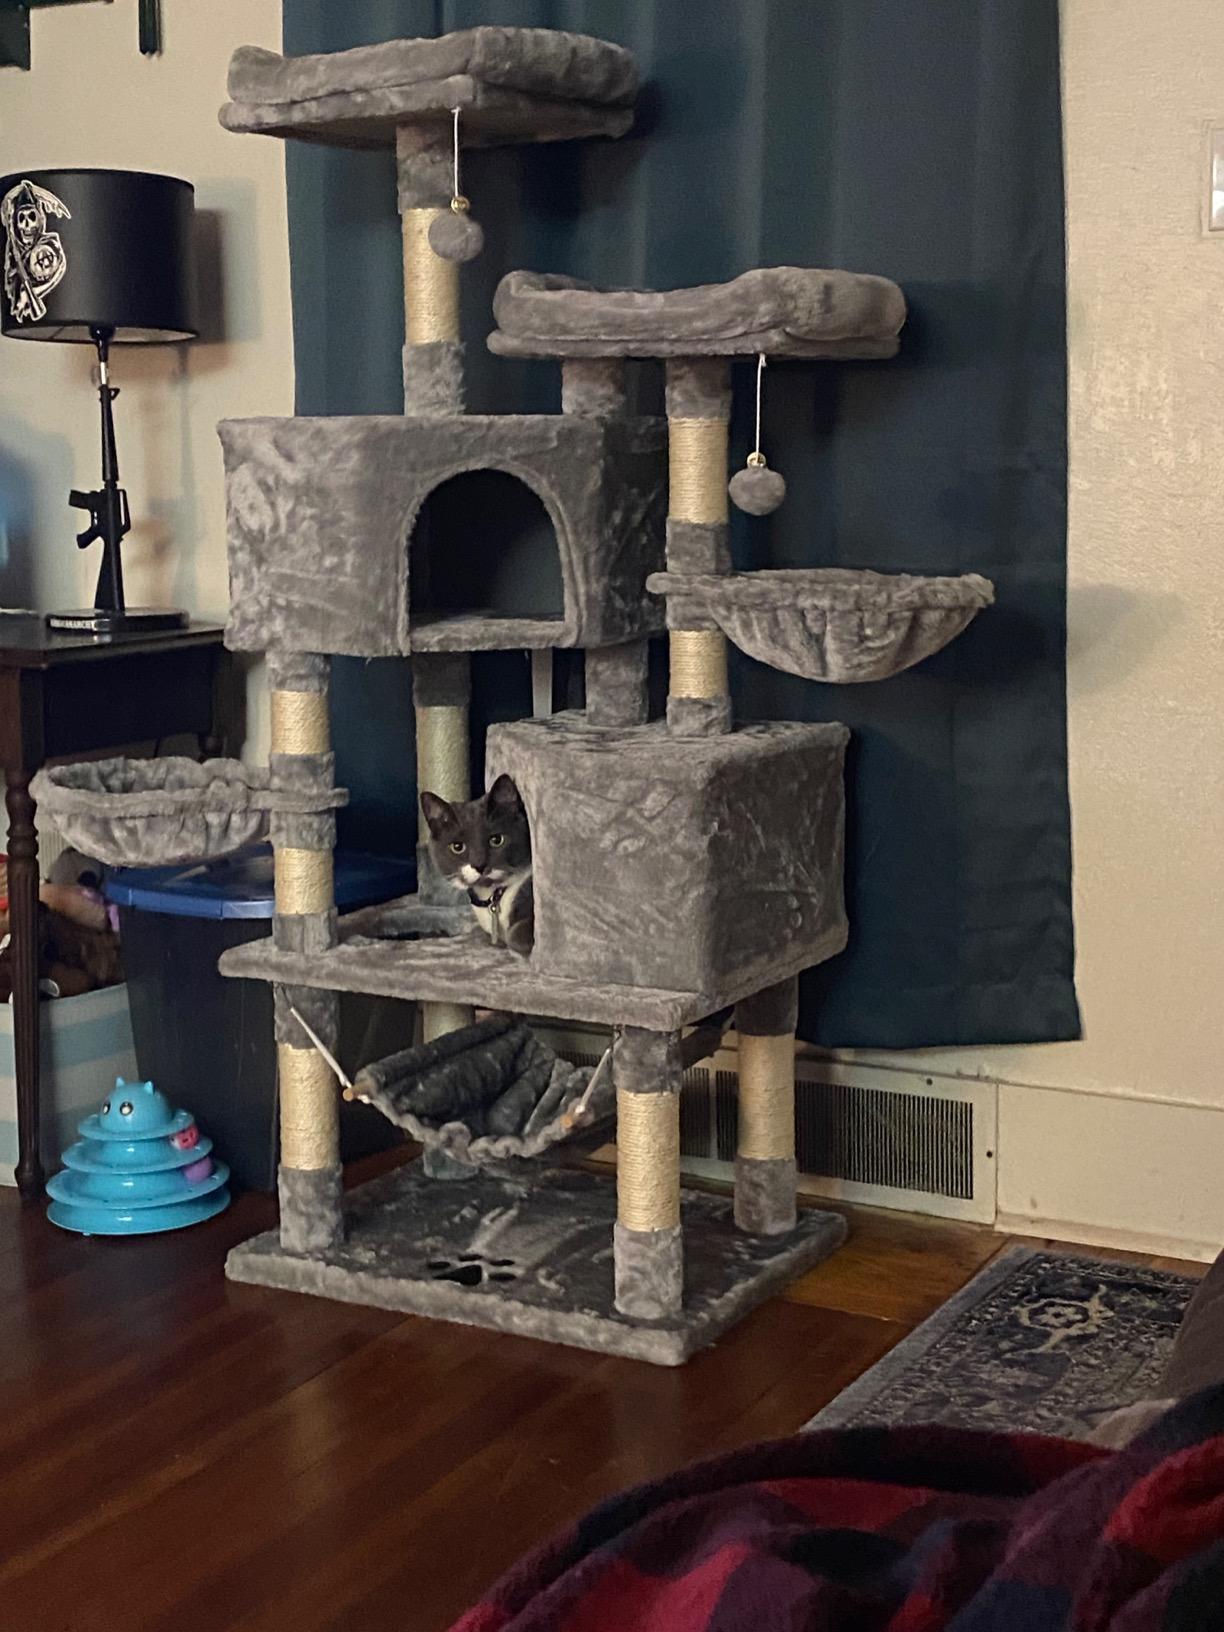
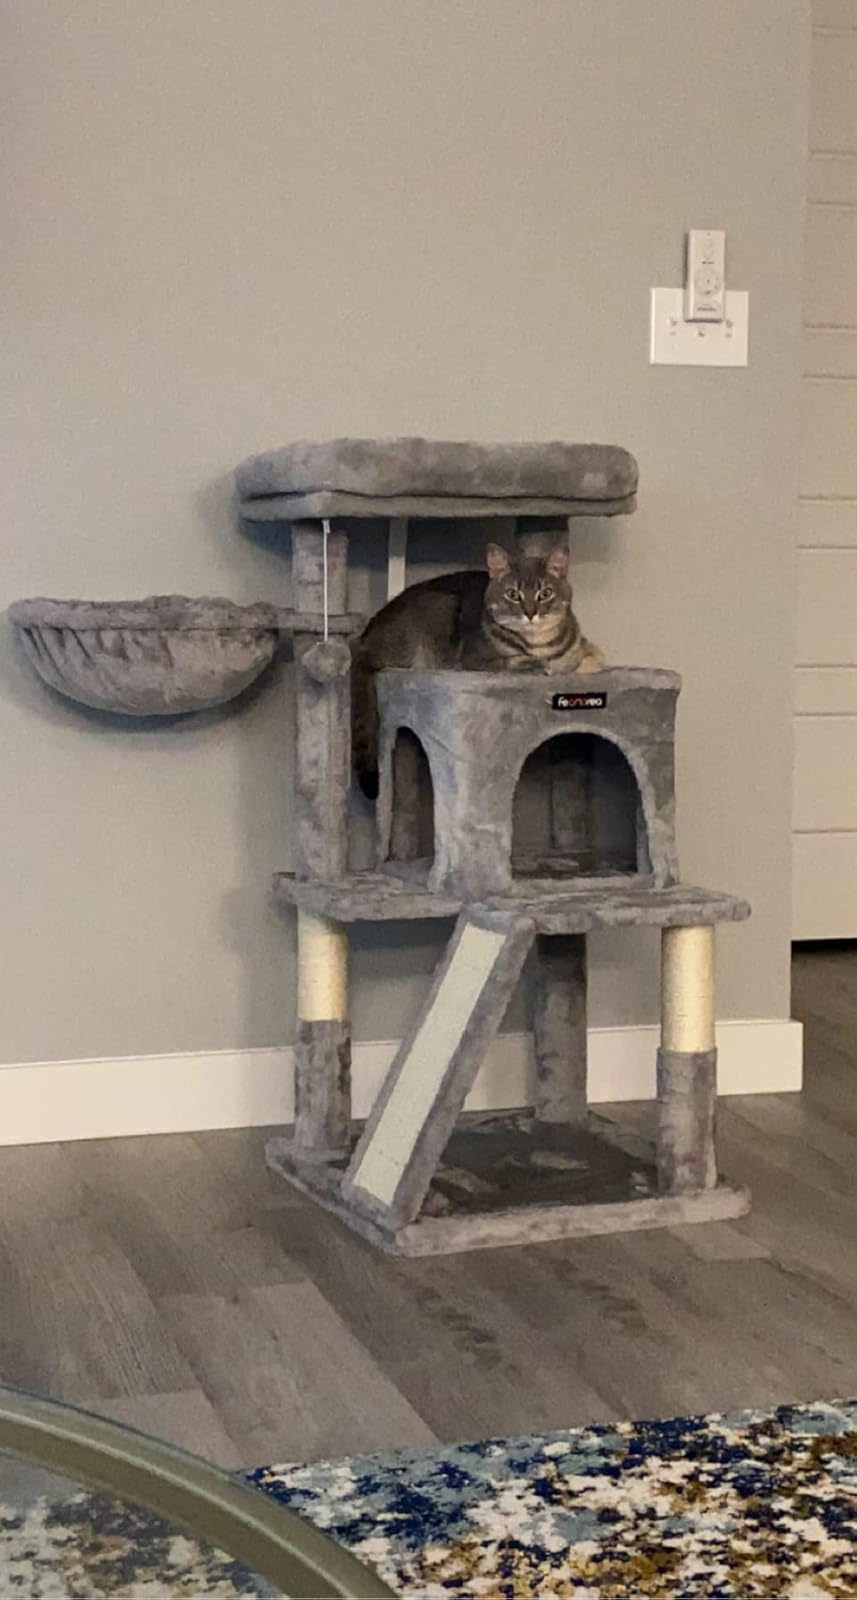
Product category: items_cat tree
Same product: no